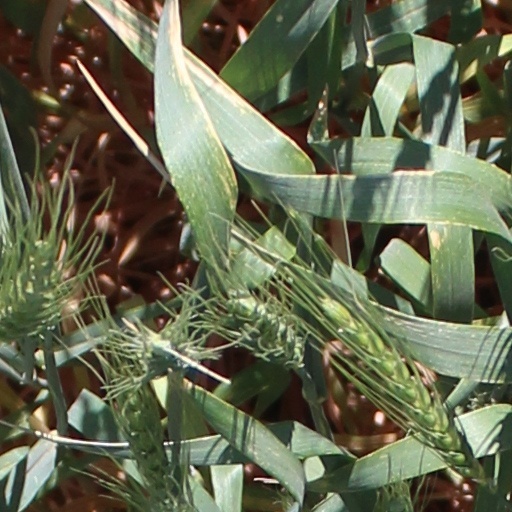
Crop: wheat